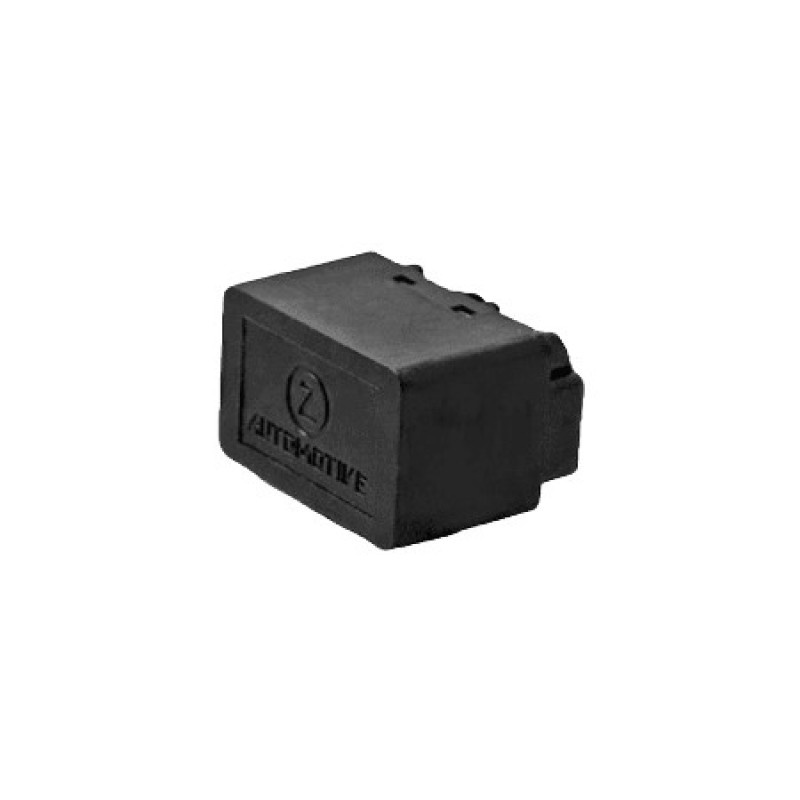
Tazer 18-22 FCA (Stellantis) Vehicles Security Gateway Bypass Module
Tazer 18-22 FCA (Stellantis) Vehicles Security Gateway Bypass Module
Brand: Tazer
Category: Vehicles & Parts > Vehicle Parts & Accessories > Vehicle Safety & Security > Vehicle Alarms & Locks > Vehicle Immobilizers